Laser safety

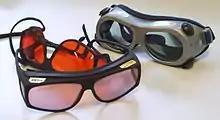
Laser goggles

The use of eye protection when operating lasers of classes 3B and 4 in a manner that may result in eye exposure above the MPE is required in the workplace by the US Occupational Safety and Health Administration.